Christian Sprenger (handballer)

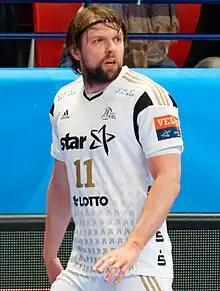
Sprenger in 2017

Christian Sprenger (born 6 April 1983) is a German former handball player. Currently he is the assistant coach of THW Kiel.